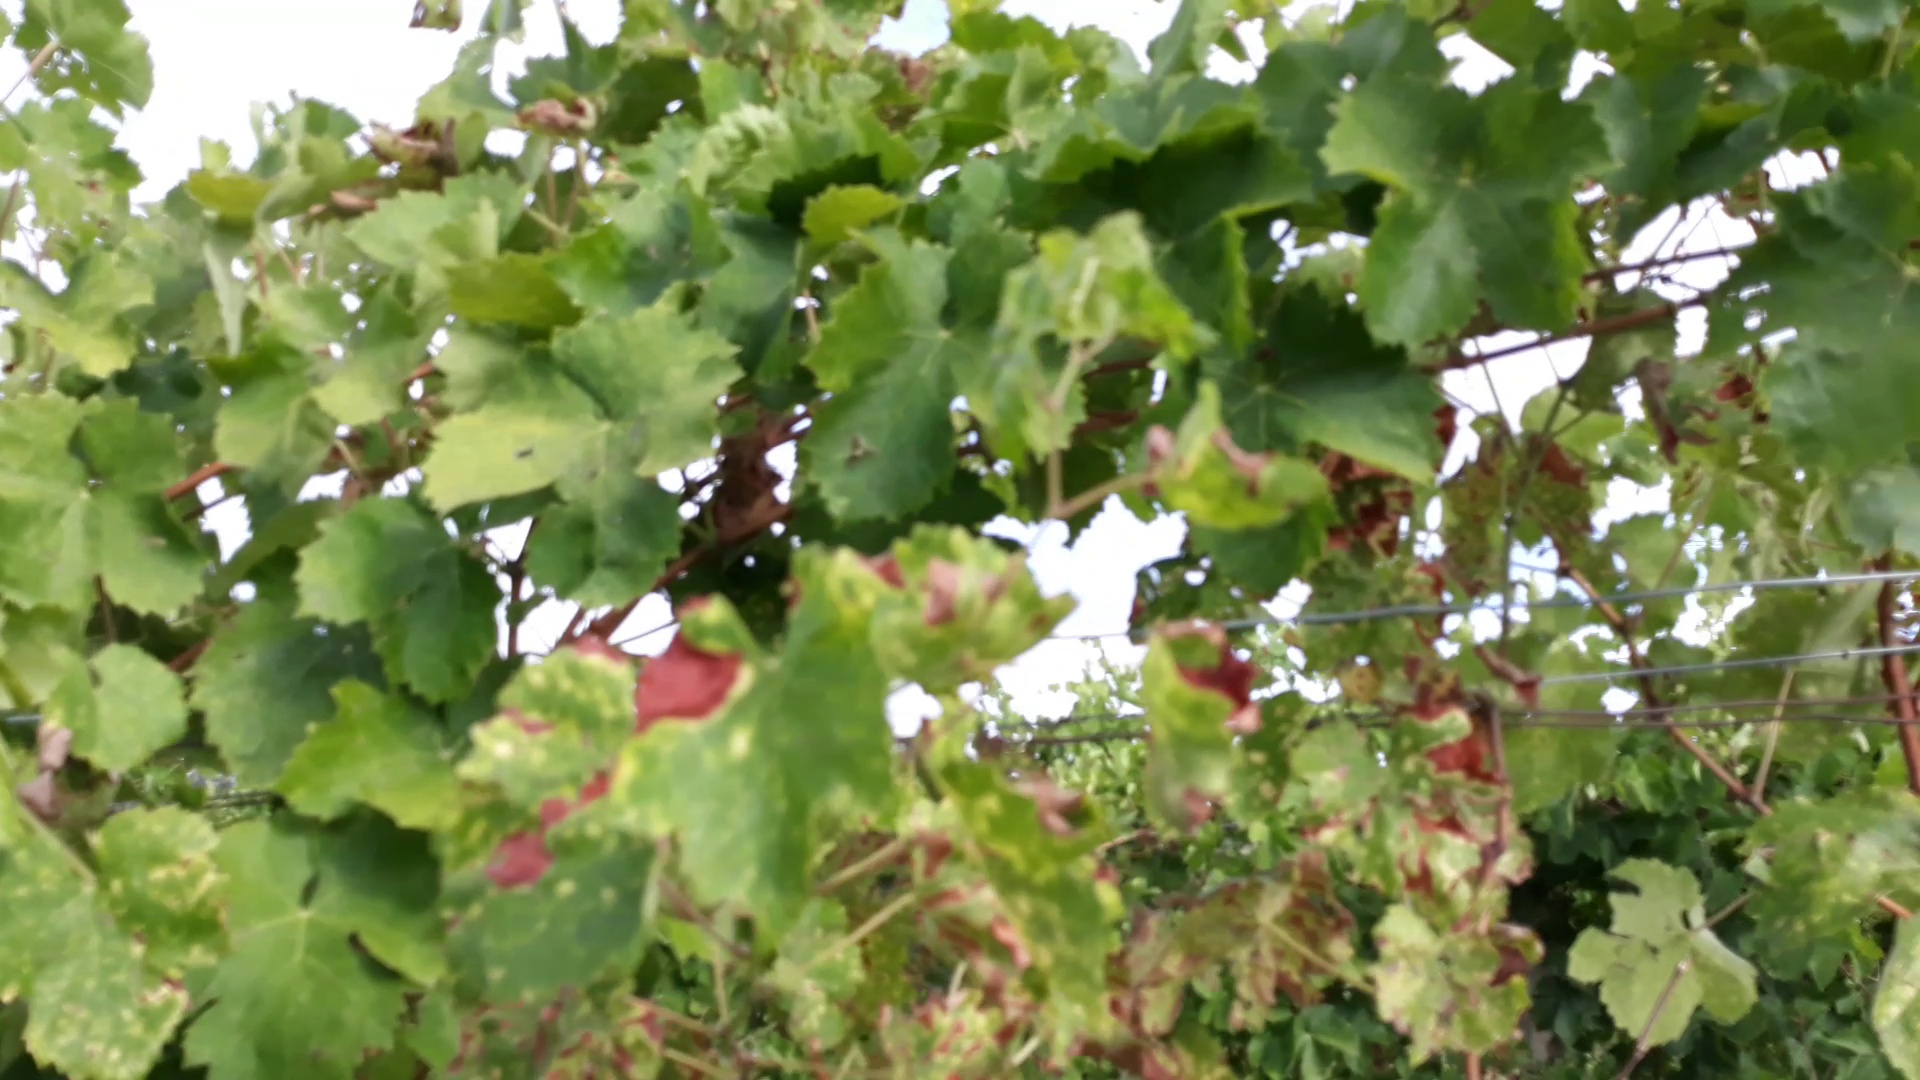
Label: esca